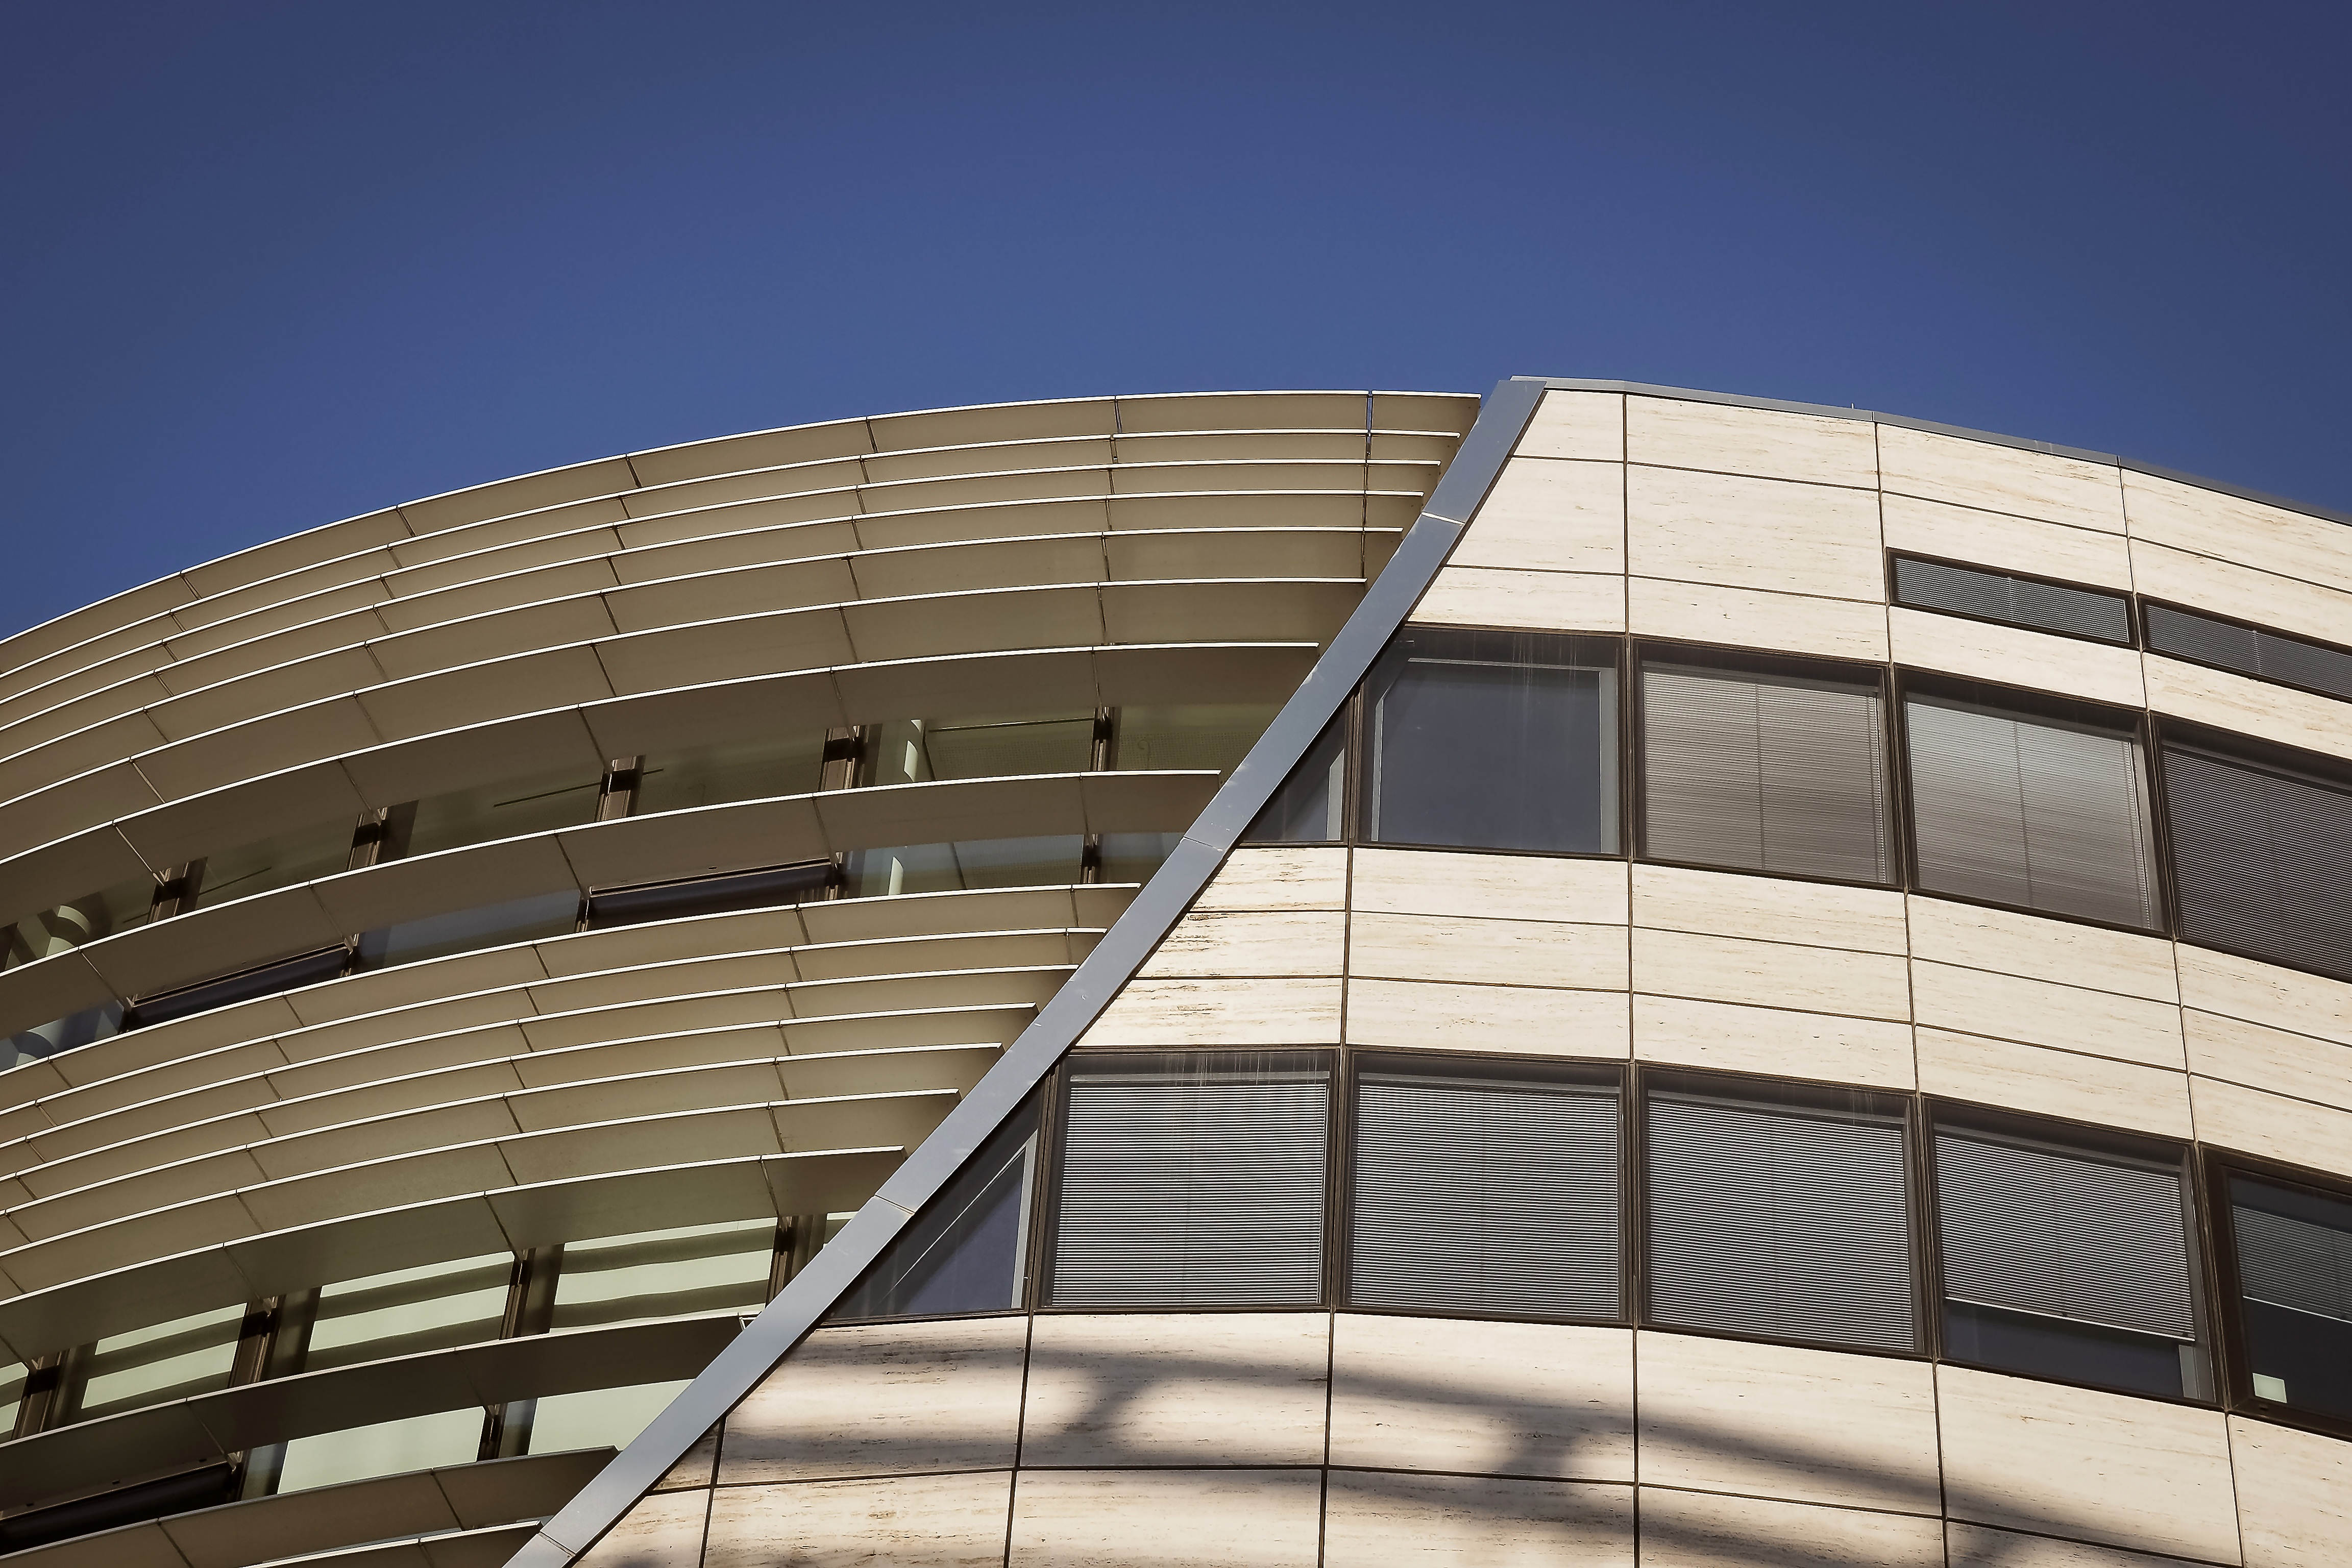
abstract, architecture, structure, sky, window, glass, building, city, skyscraper, urban, arch, office, landmark, facade, blue, modern, stadium, office building, tower block, modern architecture, lines, arena, modern building, design, swinging, symmetry, headquarters, k bow, dusseldorf, convention center, daylighting, sport venue, brutalist architecture